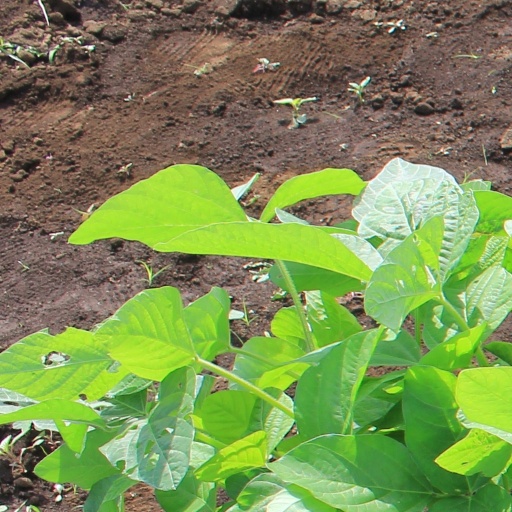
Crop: soybean